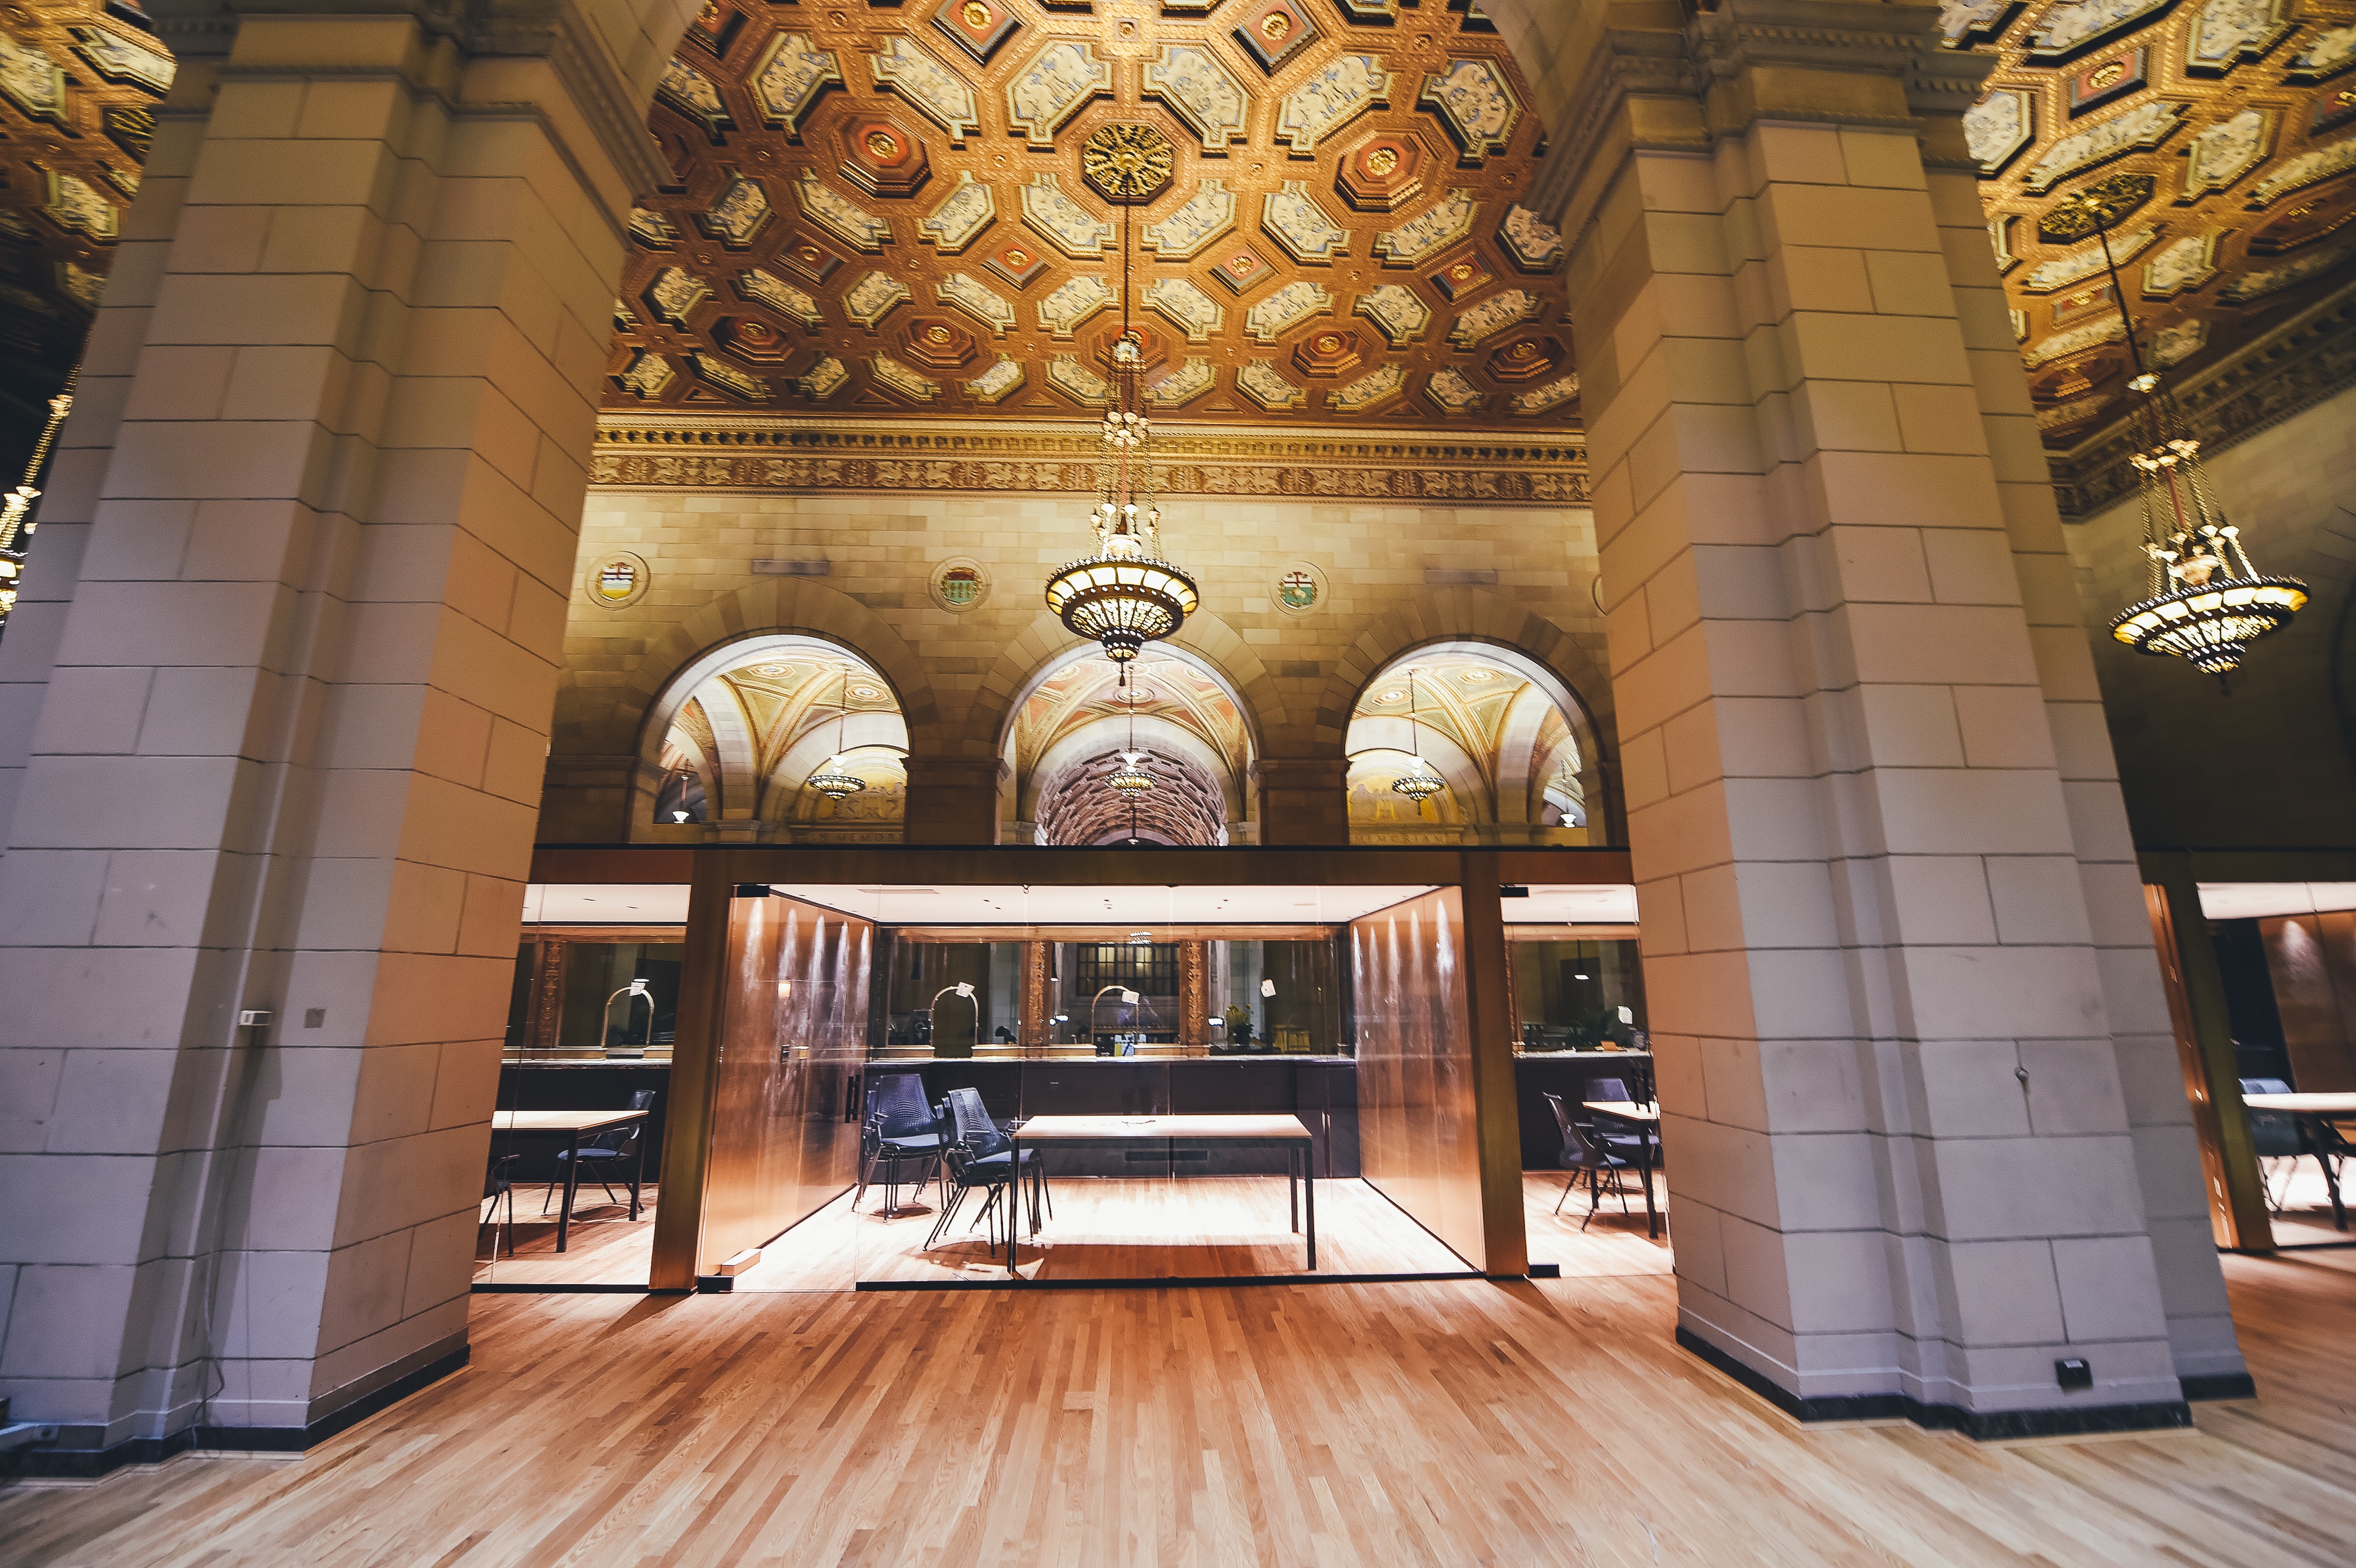
light, building, workspace, work space, office space, meeting room, place of worship, interior design, estate, lobby